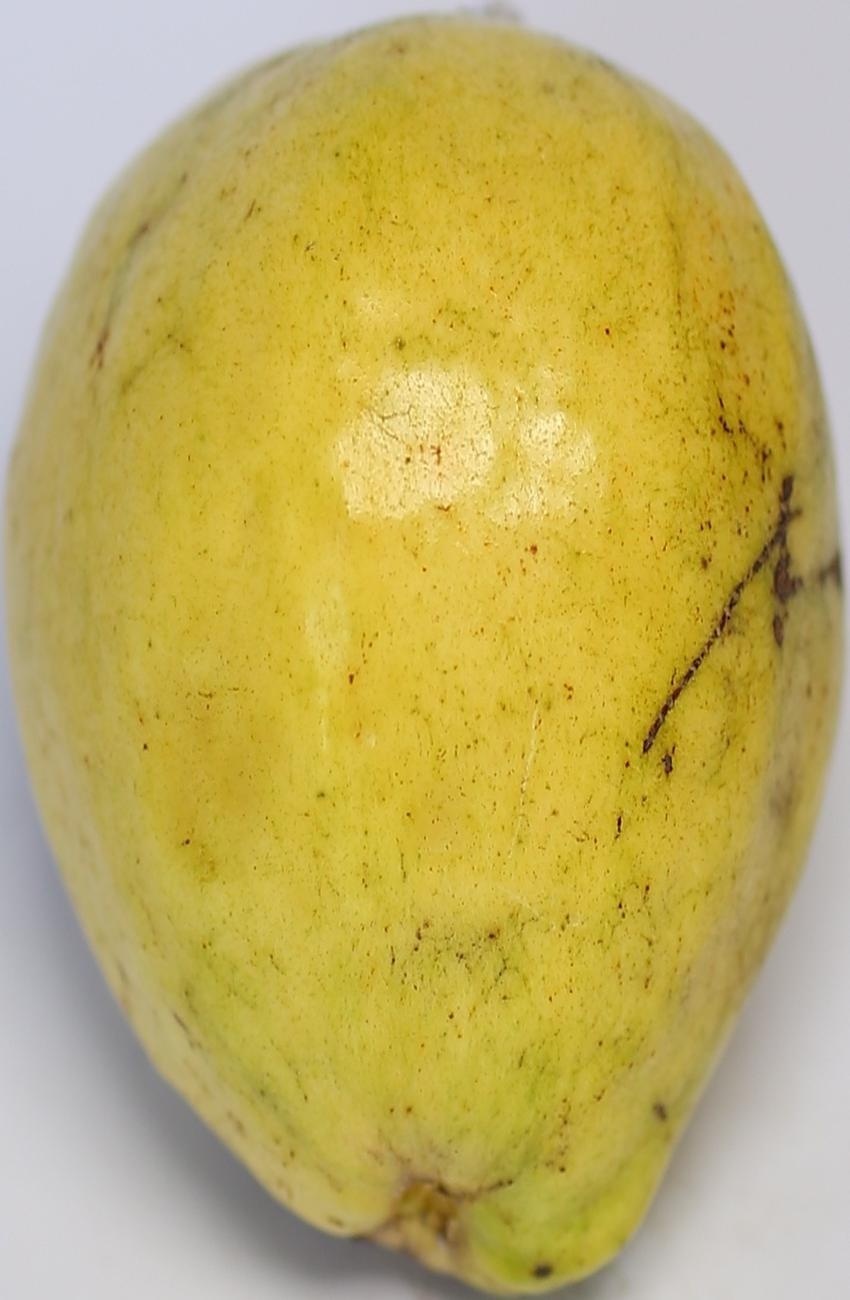
Maturity: ripe
Variety: riyali